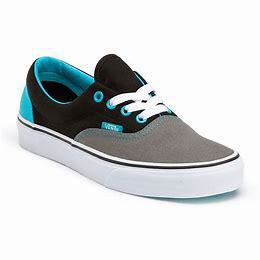
Brand: Vans
Model: Era